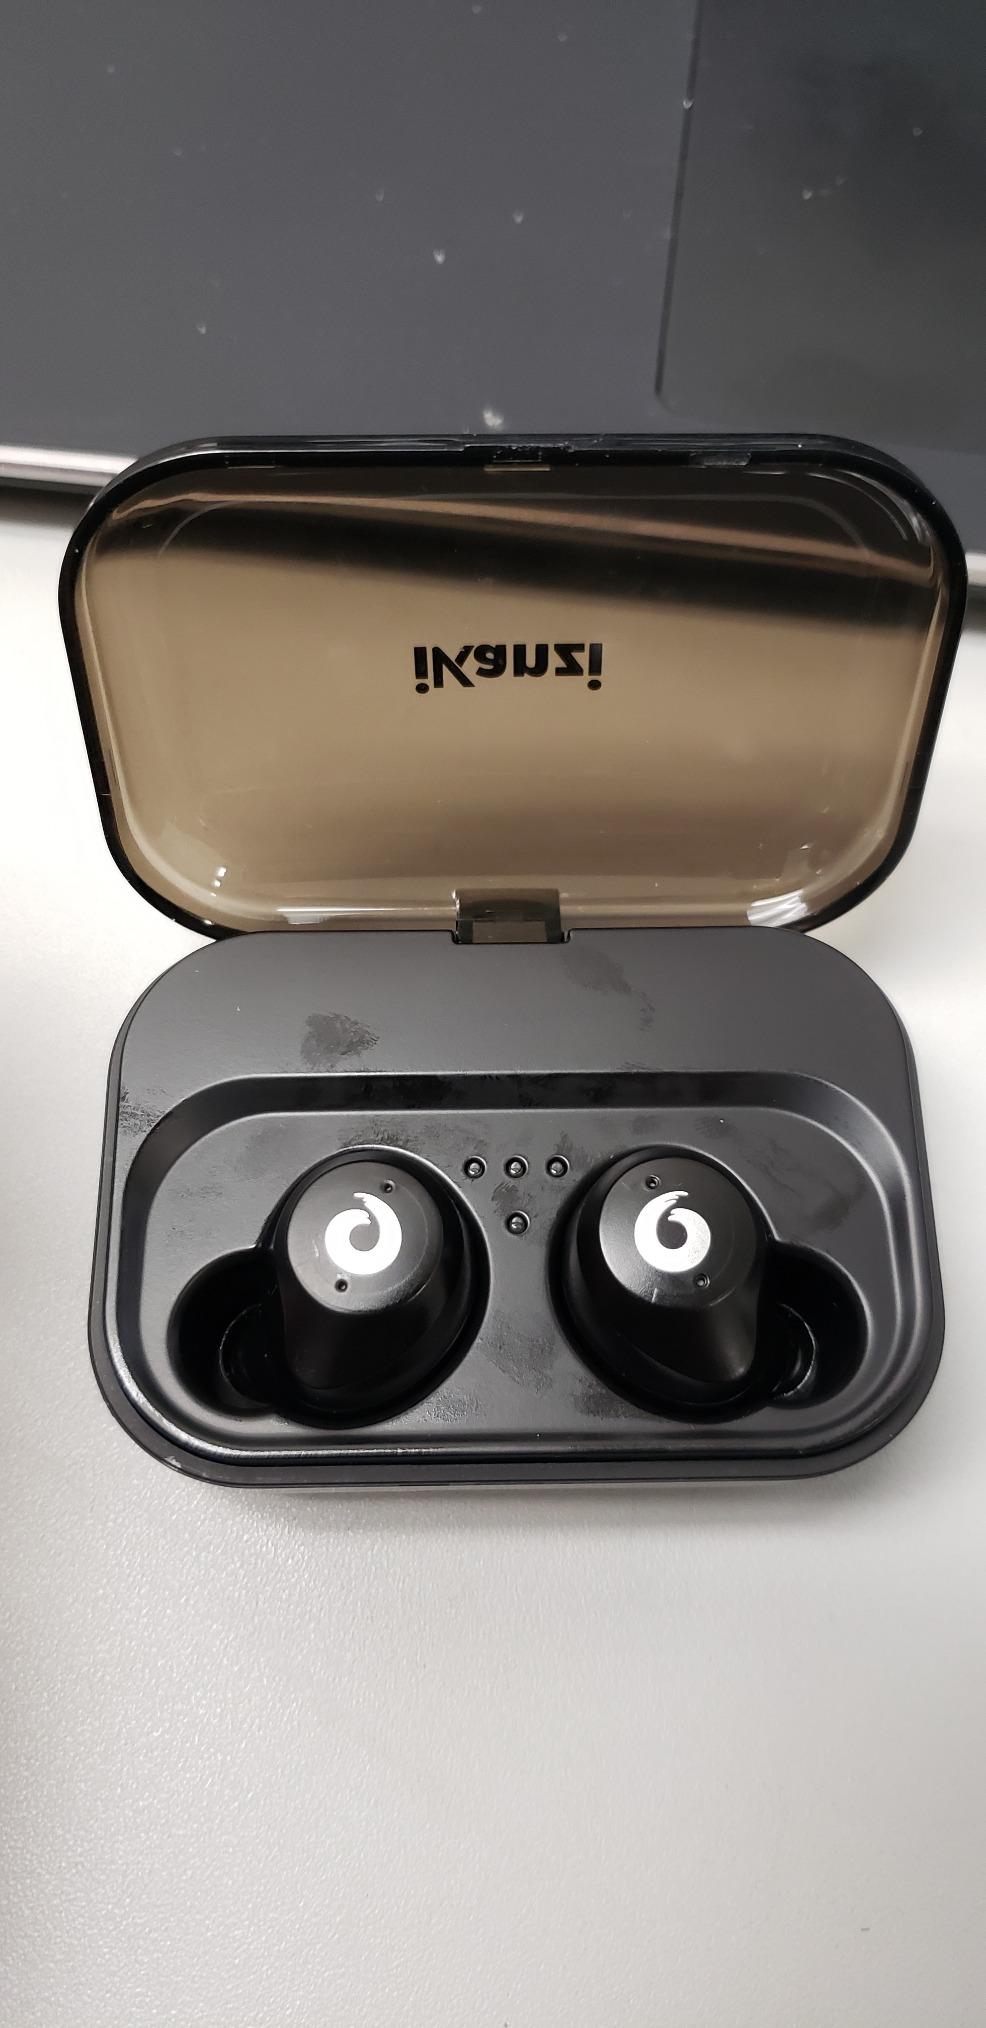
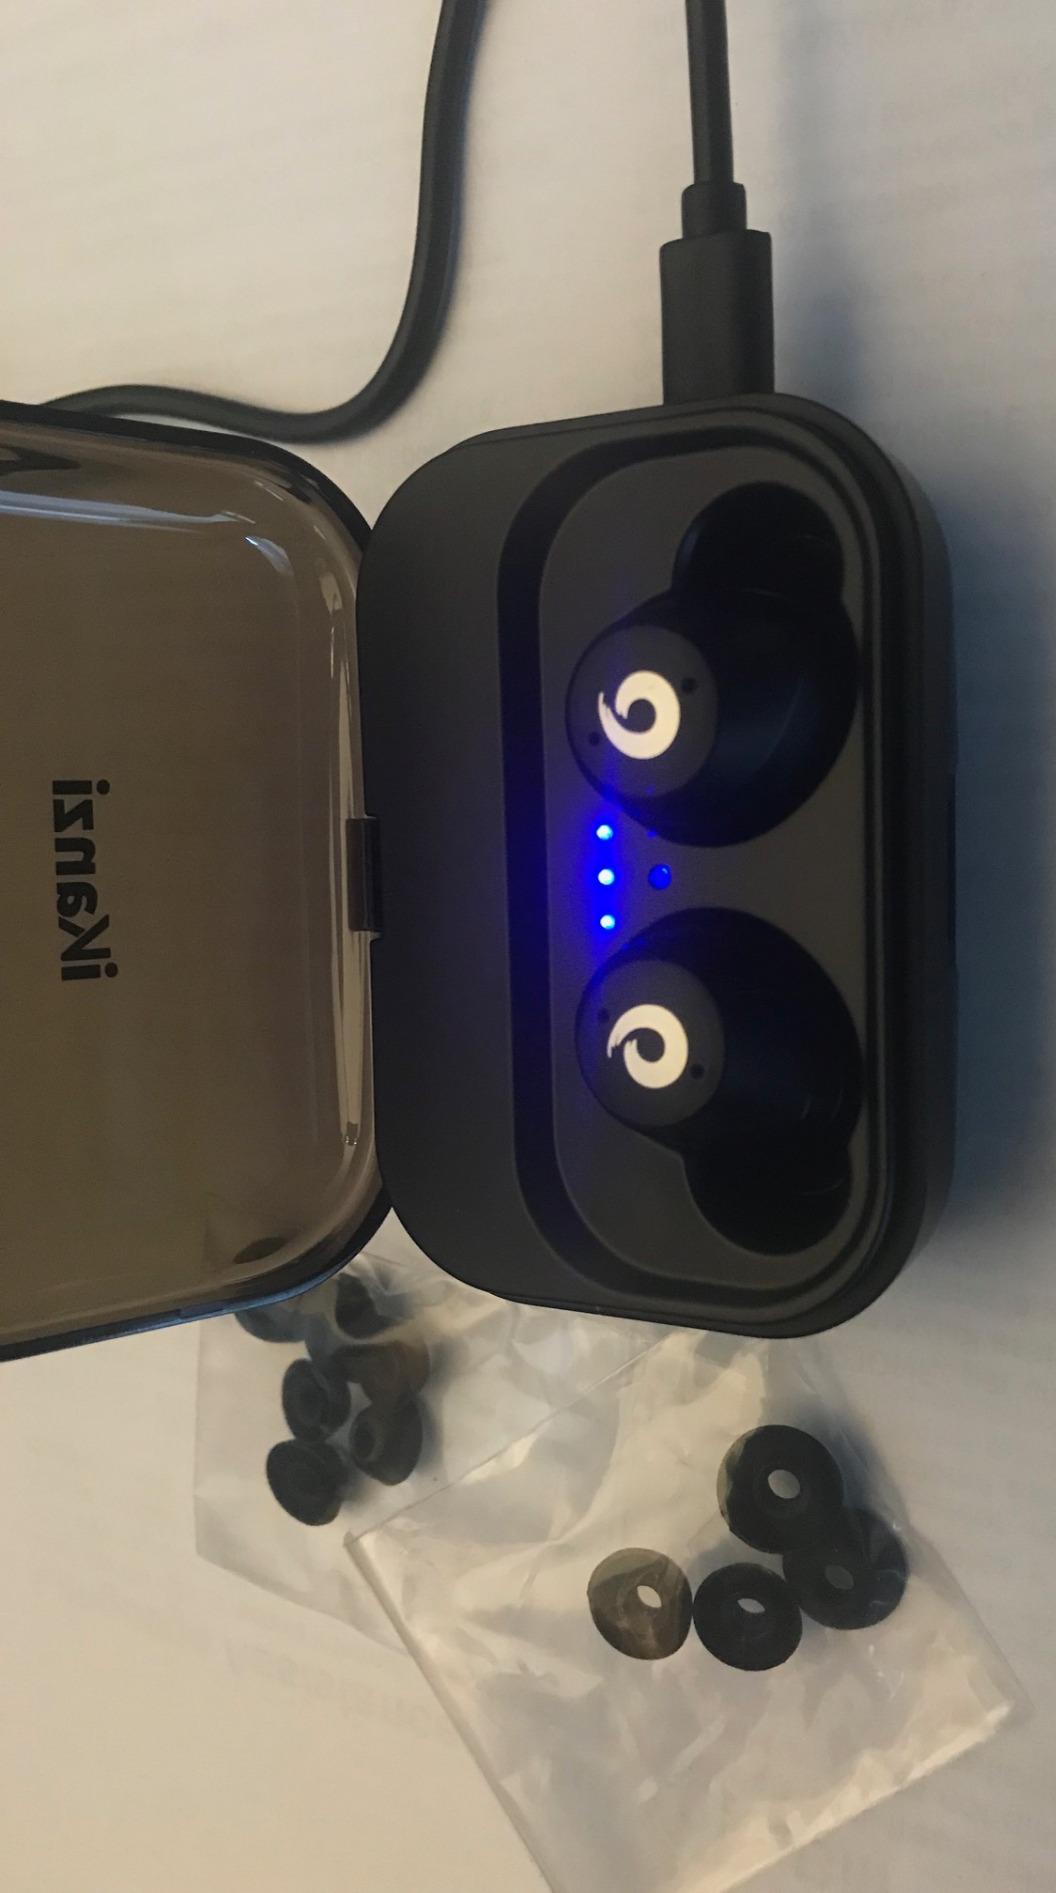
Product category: earbuds
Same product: yes